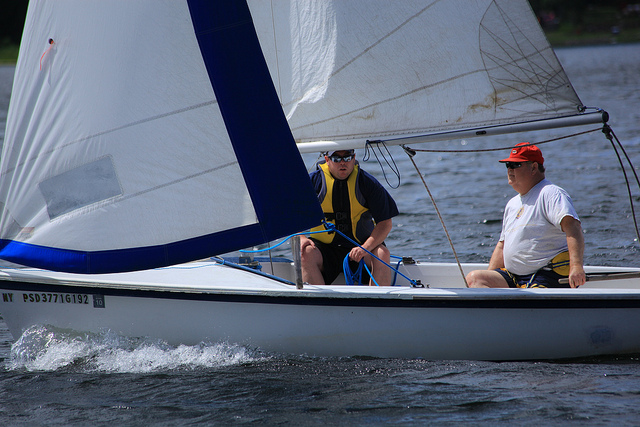
Two men, one with a life preserve, are on a sail boat.